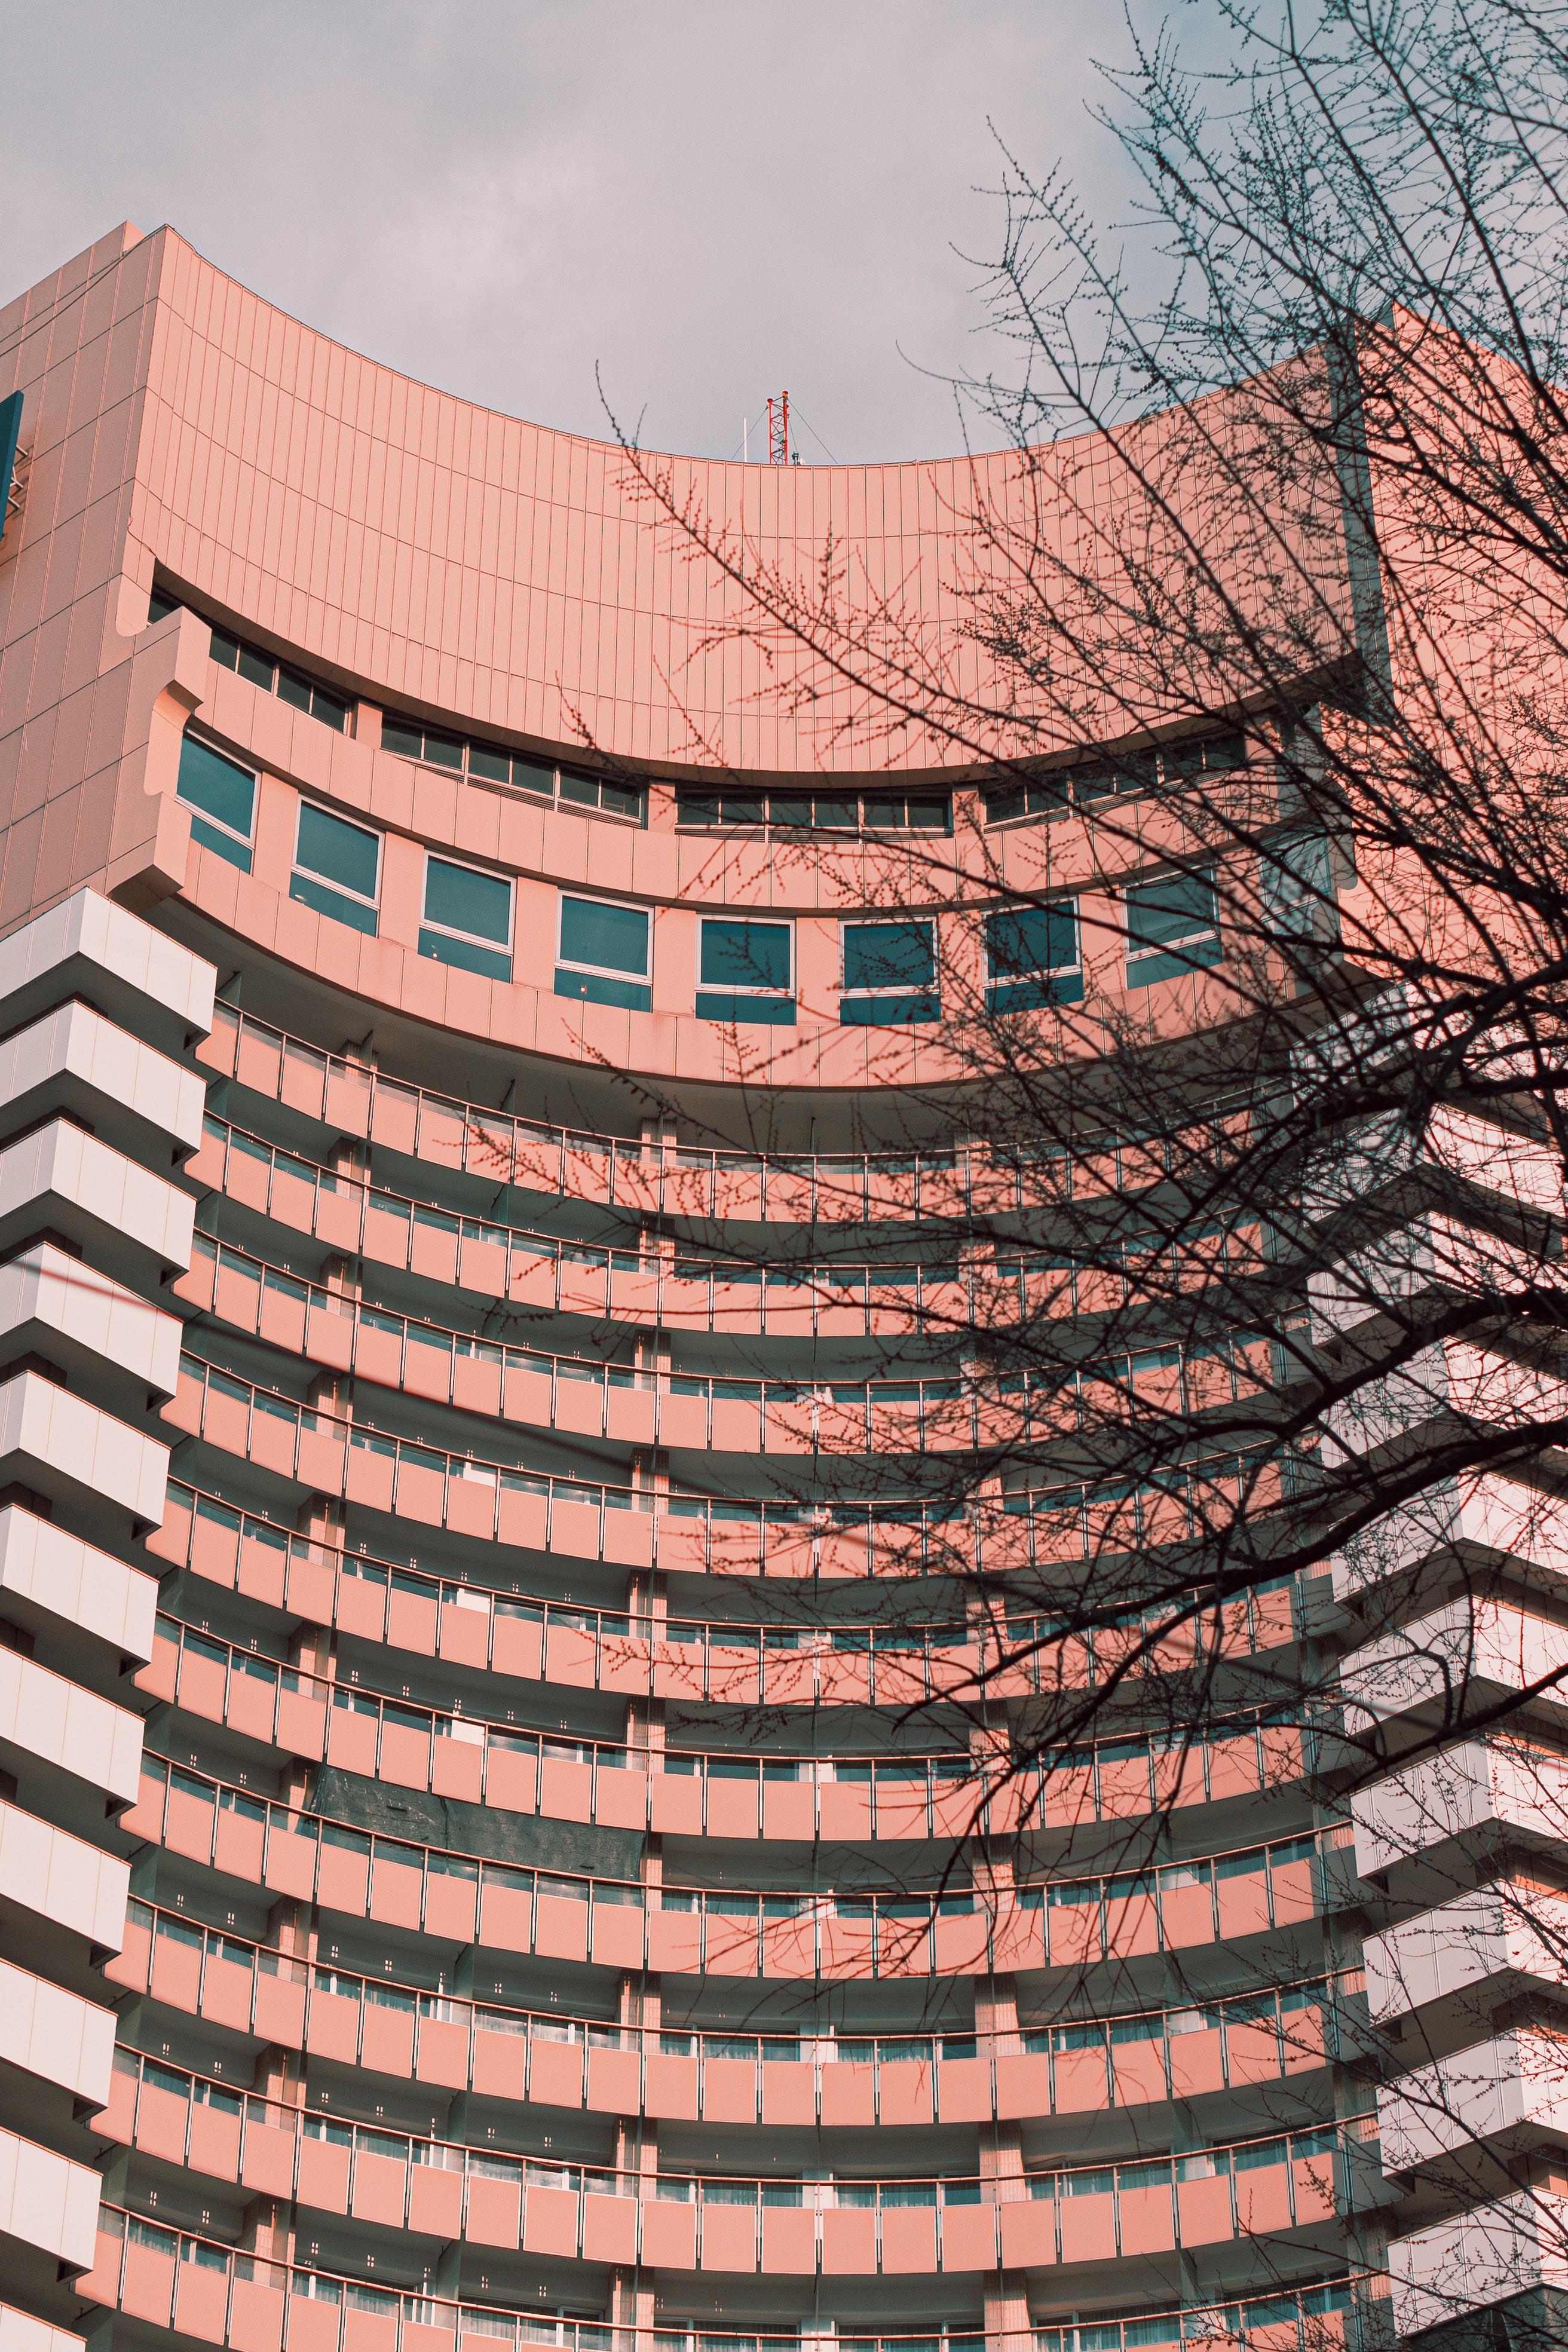
building, sky, daytime, window, tower block, architecture, brick, urban design, cloud, Material property, facade, art, brickwork, city, condominium, landmark, Tints and shades, metropolitan area, symmetry, metropolis, commercial building, urban area, wood, pattern, roof, mixed use, reflection, apartment, tree, metal, circle, town, headquarters, house, corporate headquarters